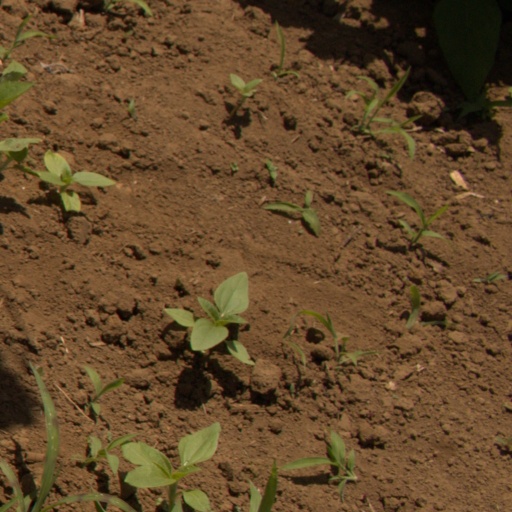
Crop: Jerusalem artichoke